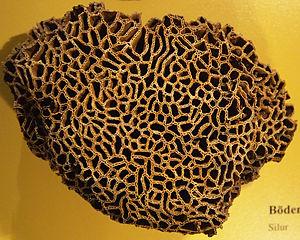
Catenipora est un genre éteint de coraux tabulés de la famille éteinte des Halysitidae et de l'ordre éteint des Heliolitida.